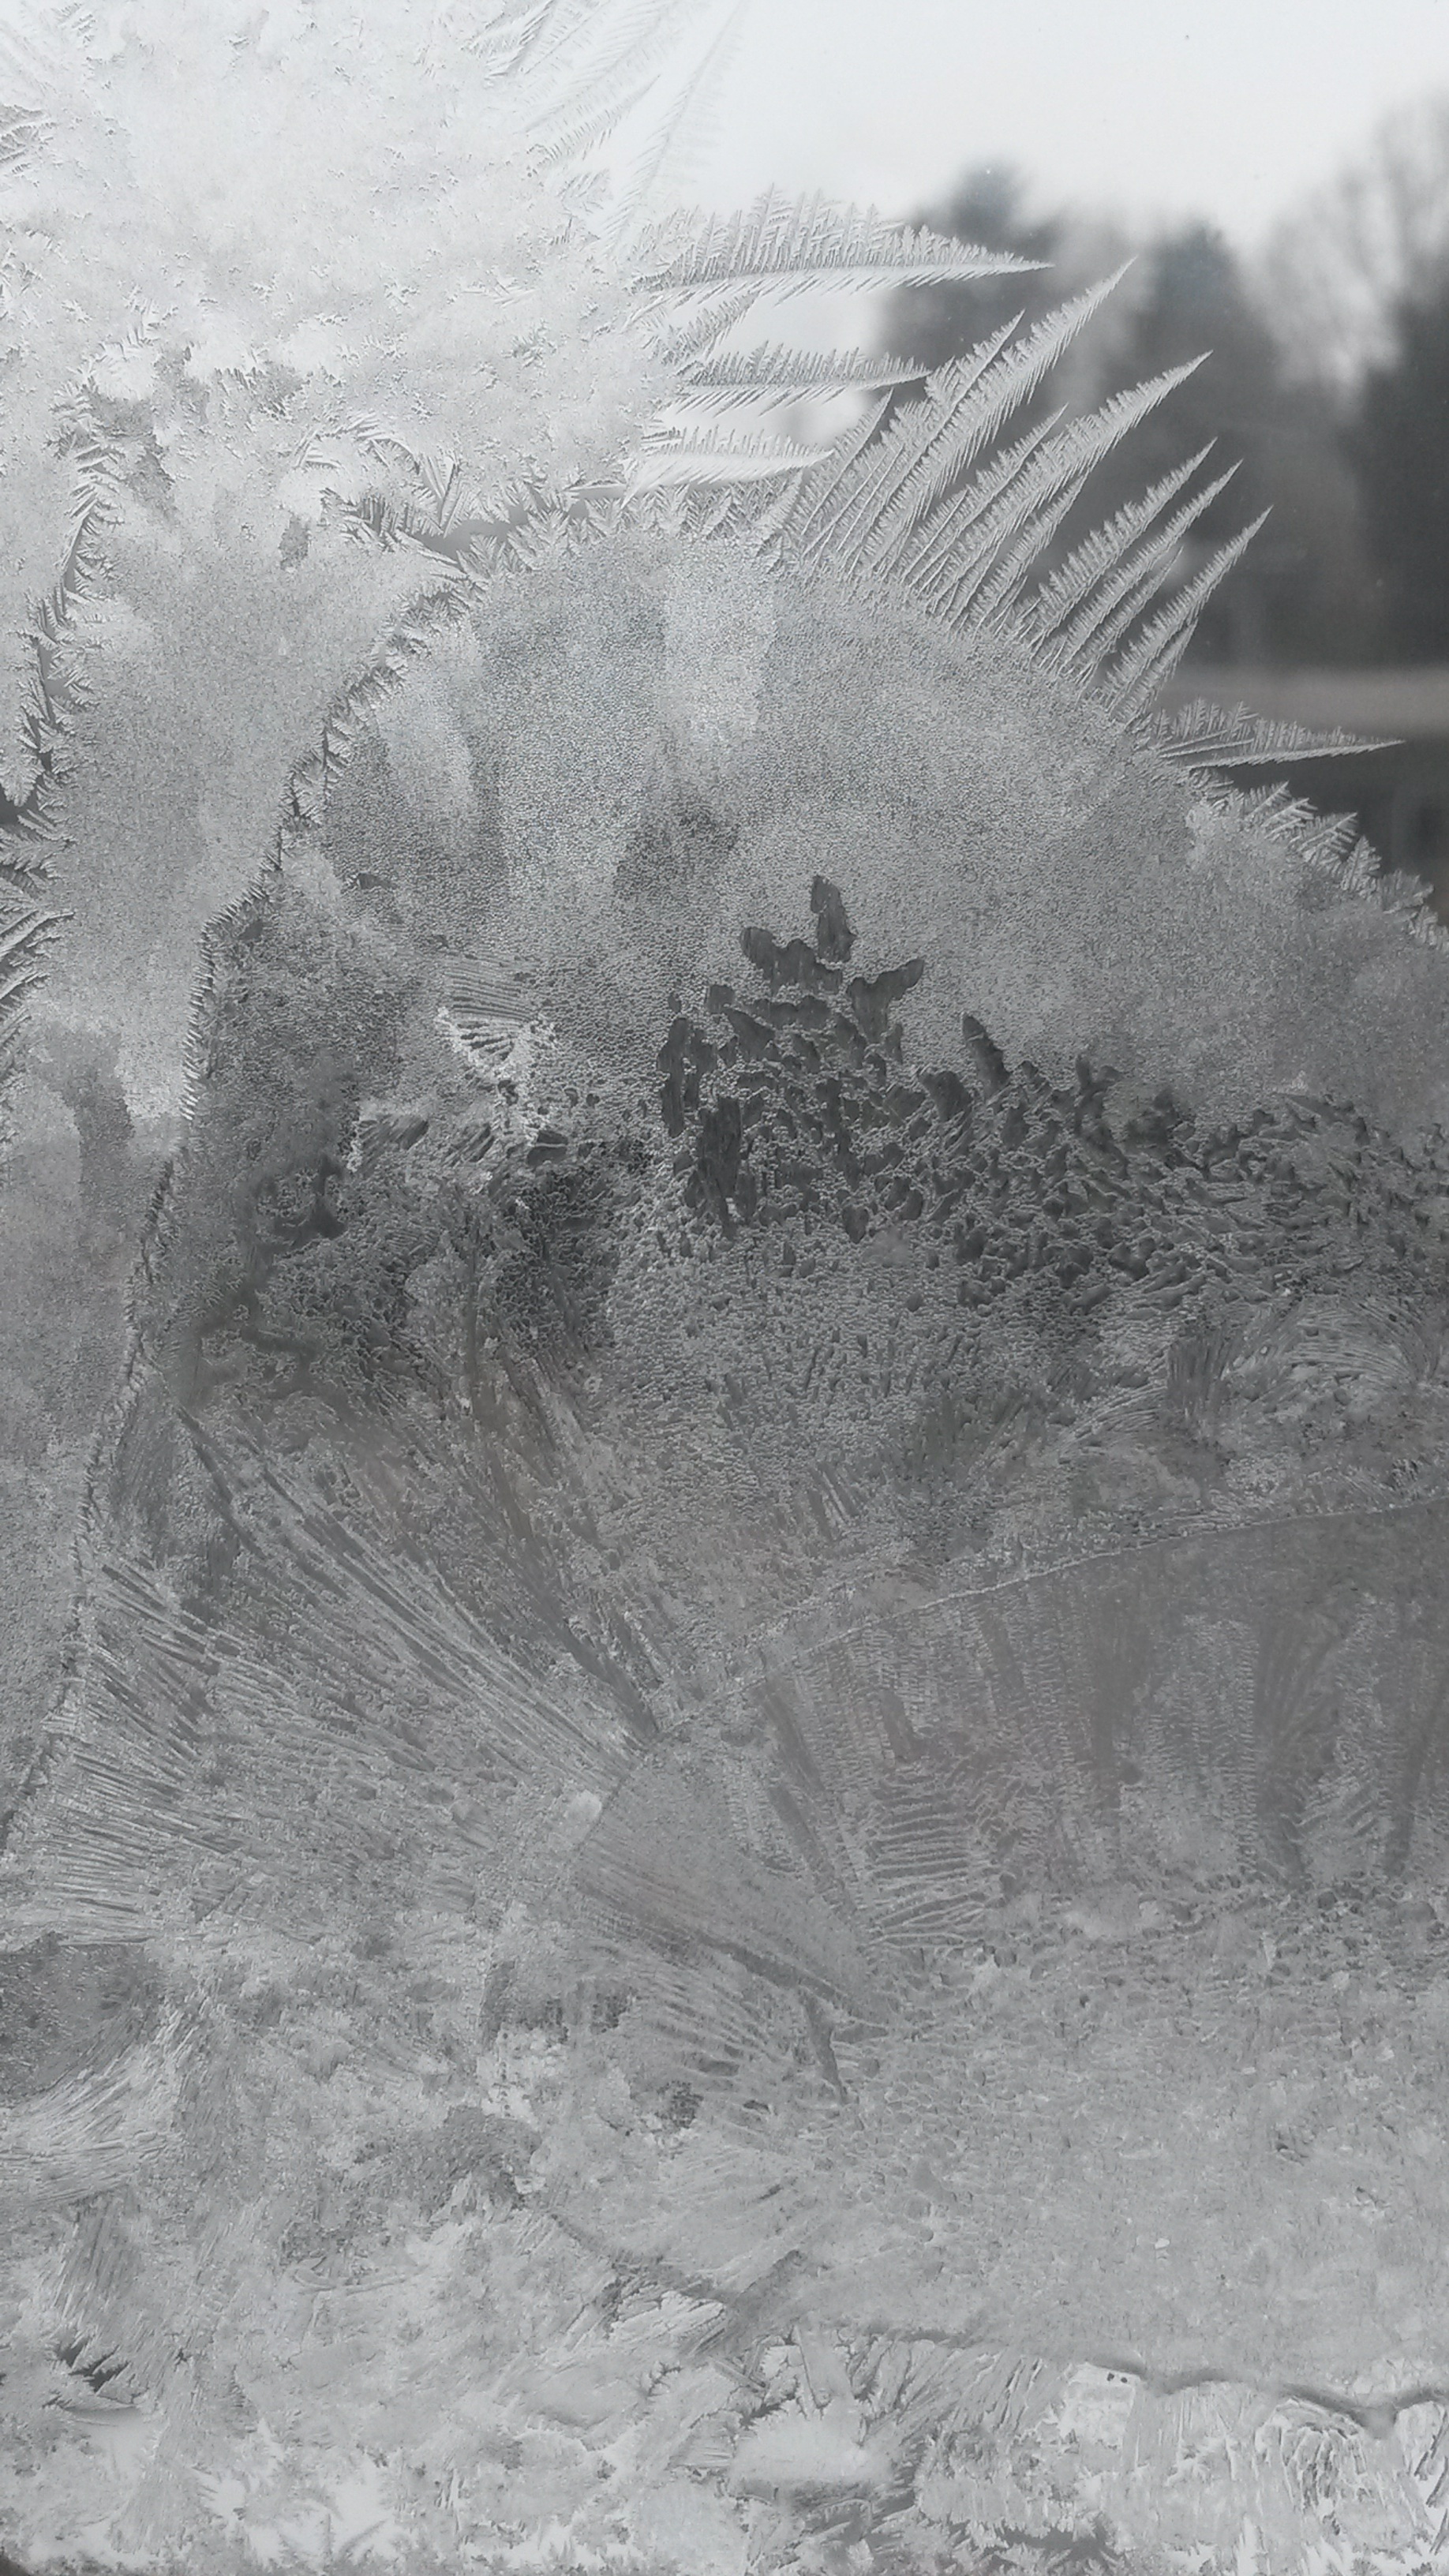
snow, cold, winter, black and white, wave, window, glass, wind, frost, ice, weather, freeze, frozen, monochrome, iced, icy, blizzard, frosty, wintry, winter magic, winter blast, crystallization, freezing, eiskristalle, crystals, hardest, monochrome photography, ice pattern, atmospheric phenomenon, geological phenomenon, winter storm, crystallize